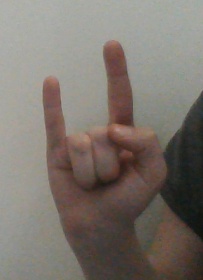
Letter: la